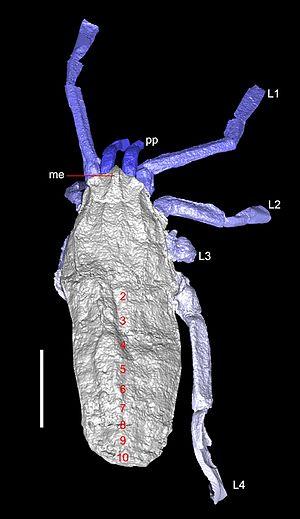
Plesiosiro madeleyi est une espèce éteinte d'arachnides, la seule du genre Plesiosiro, de la famille des Plesiosironidae et de l'ordre des Haptopoda.